Emma Watson

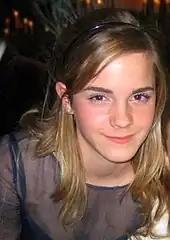
Watson at the premiere of "Harry Potter and the Goblet of Fire" in November 2005

The release of "Harry Potter and the Philosopher's Stone" in 2001 was Watson's debut screen performance. The film broke records for opening-day sales and opening-weekend takings and was the highest-grossing film of 2001. Critics singled out Watson for particular acclaim; "The Daily Telegraph" called her performance "admirable", and "IGN" said she "stole the show". Watson was nominated for five awards for her performance in "Philosopher's Stone", winning the Young Artist Award for Leading Young Actress. She was chosen as one of "Entertainment Weekly"s Breakout Performers of 2001.